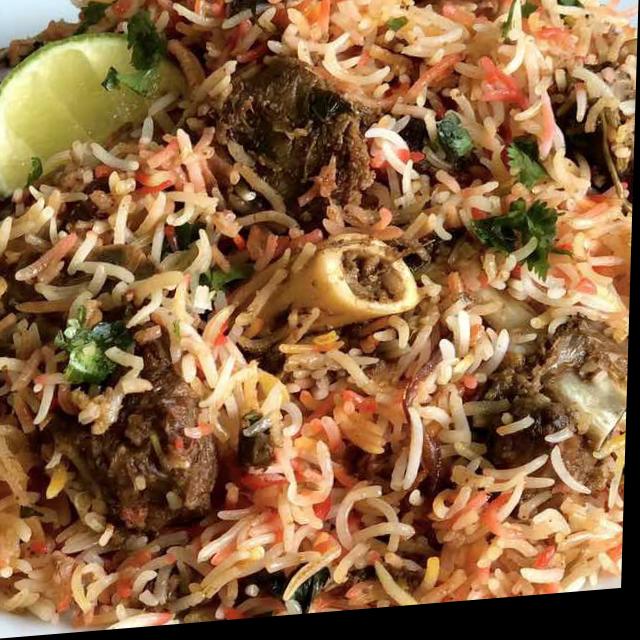
Dish: biryani